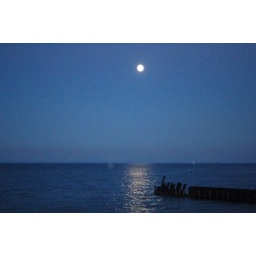
The moon over the water on my veranda. The Breakers Condominium building in Rogers Park, Chicago.